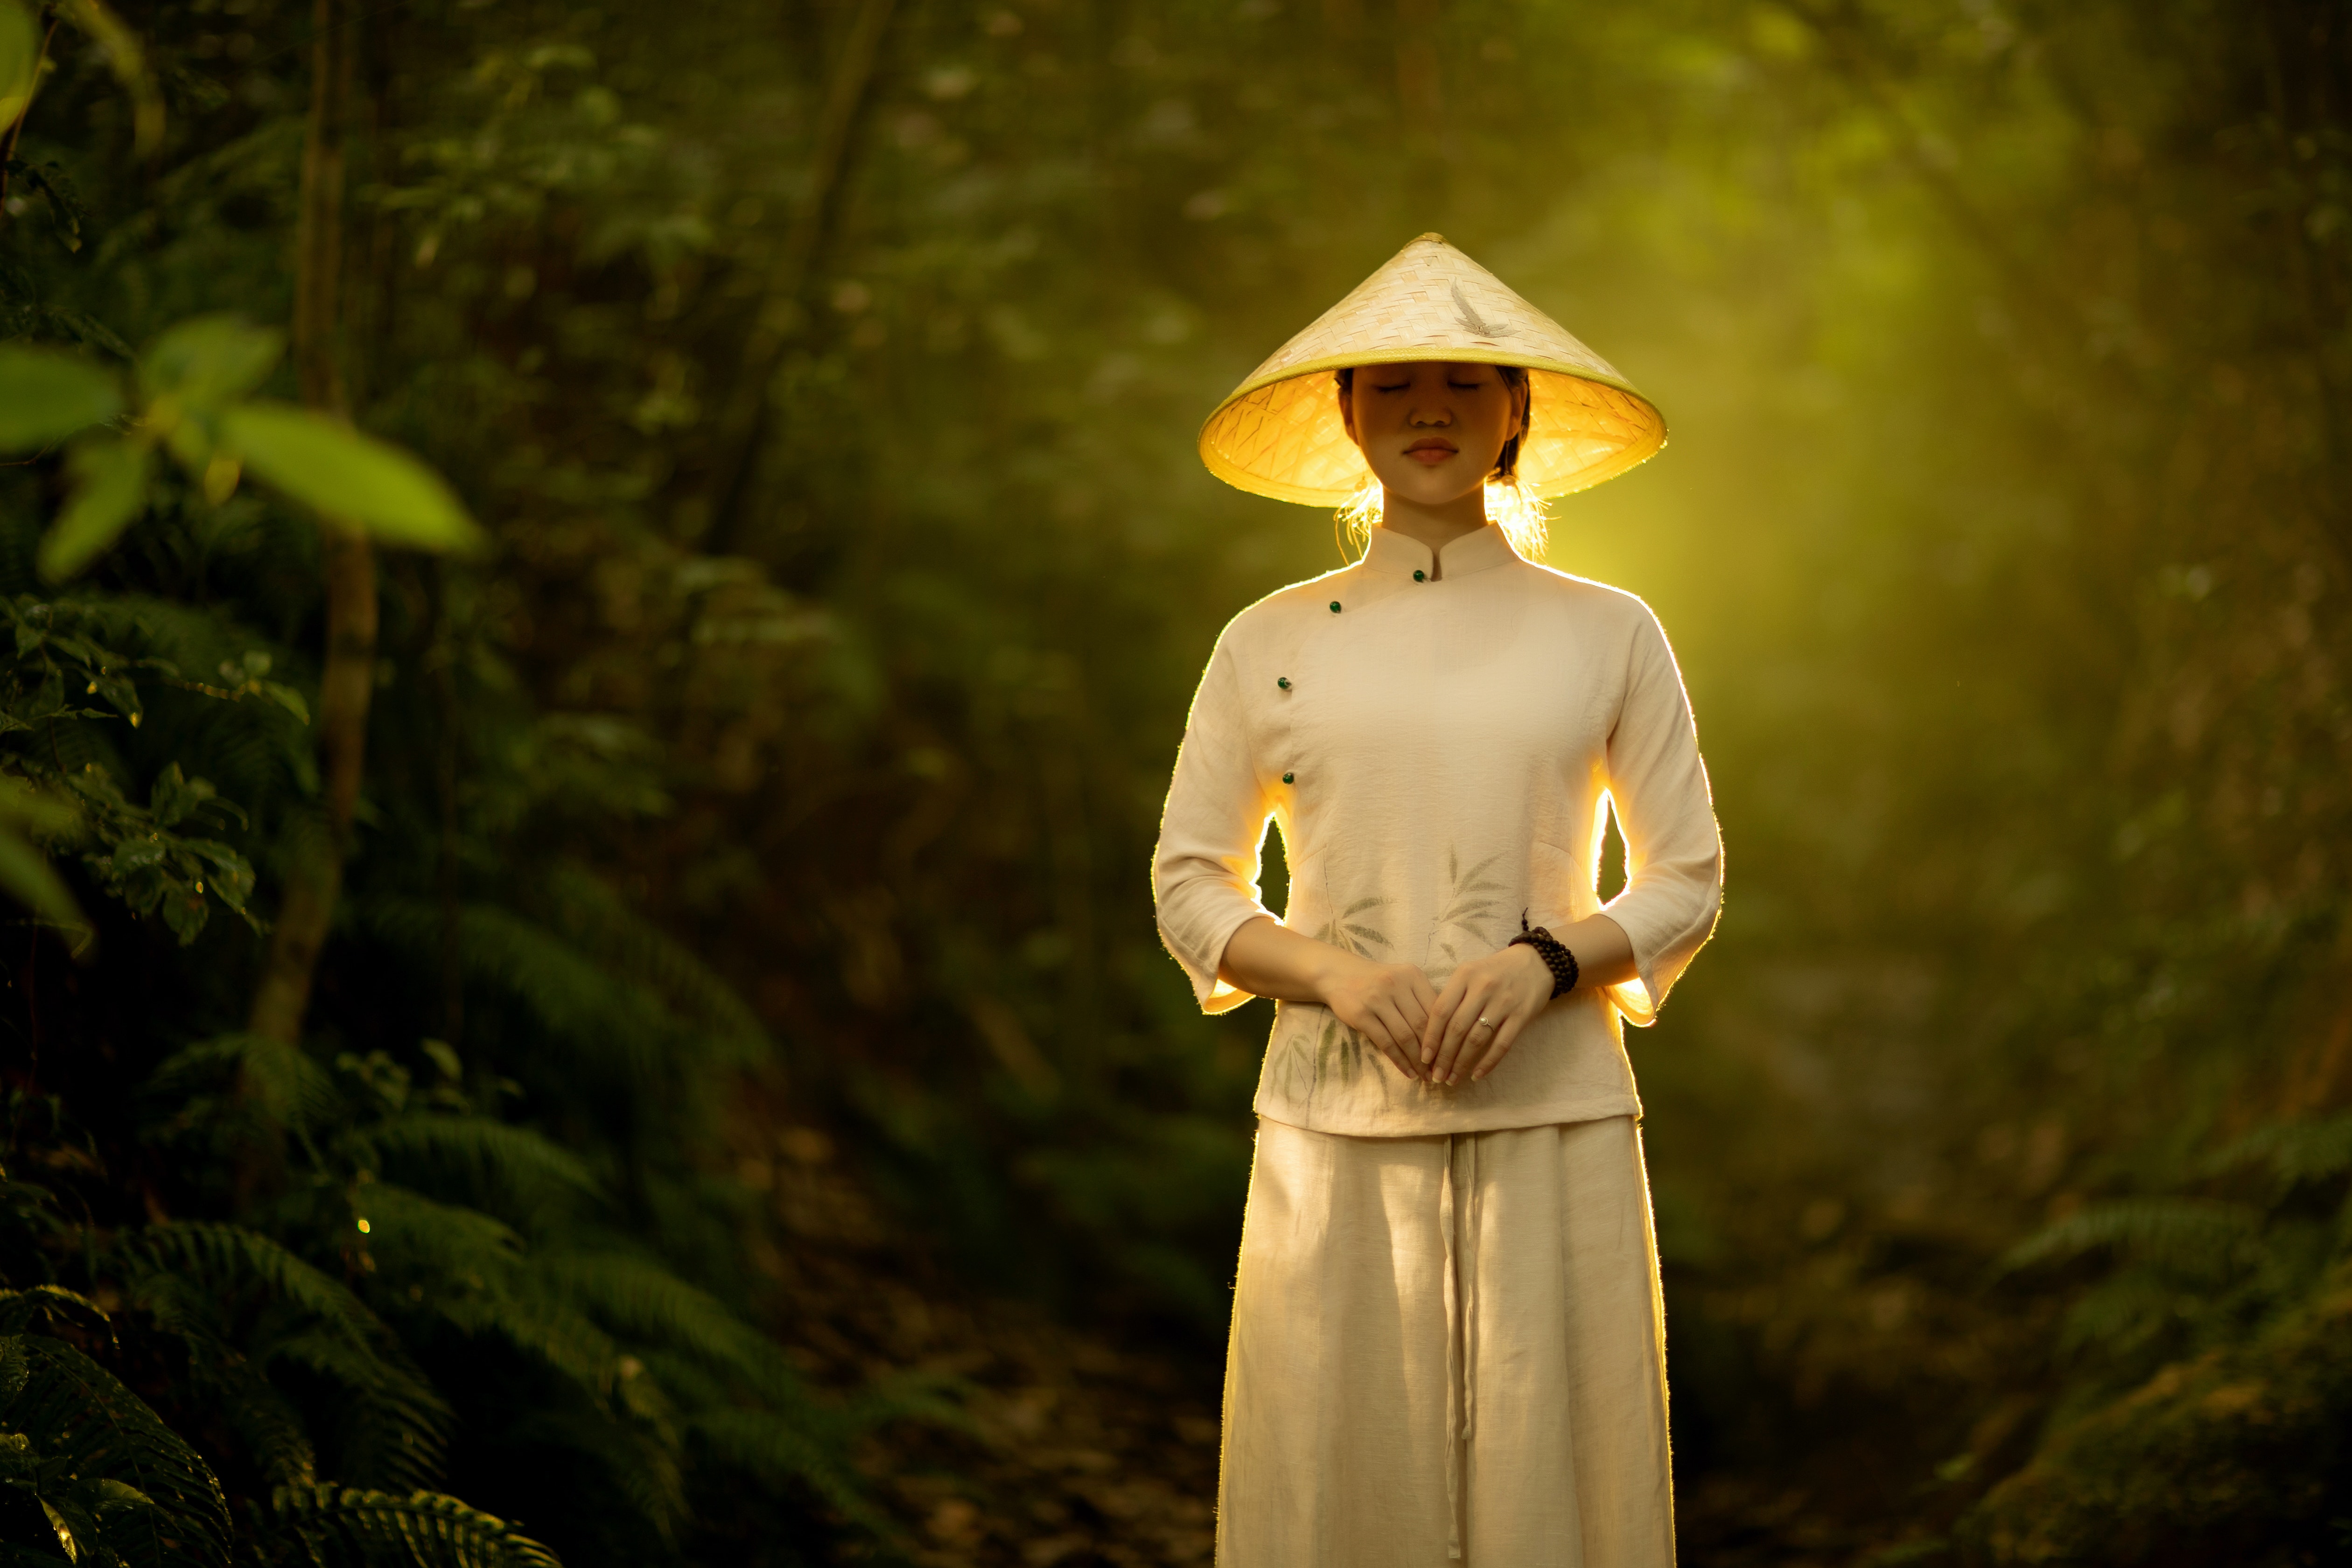
woman, plant, natural environment, People in nature, dress, sunlight, toy, flash photography, grass, wood, tree, sculpture, grassland, lawn ornament, landscape, forest, backlighting, darkness, fashion accessory, metal, night, mushroom, portrait photography, wildlife, woodland, eyewear, figurine